Groomsville, Queensland

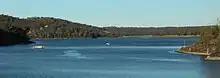
Cooby Creek Reservoir

The locality is bounded to the south-east by Cooby Creek, to the south by the Cooby Creek Reservoir (the impoundment of the creek), and to the south-west by Cooby Creek now beyond the wall of the Cooby Dam.